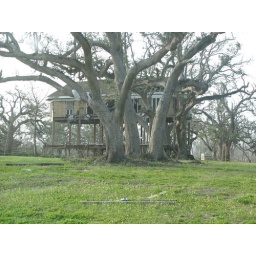
house by the beach